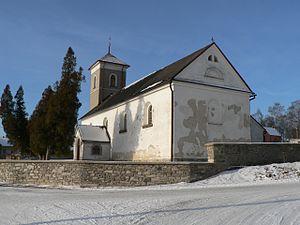
Jindřichov est une commune du district de Šumperk, dans la région d'Olomouc, en Tchéquie. Sa population s'élevait à 1 209 habitants en 2018.